History of infantry

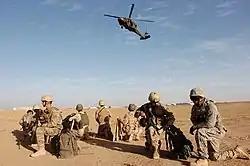
"United States and Iraqi Army infantry during the Iraq War."

In the Vietnam War, infantry has often depended on technology other than its own feet for delivery into battle. One such example is the United States Army's pioneering use of helicopters to deliver infantry quickly between key locations on the battlefield. Formations such as those now form a part of many armed forces and are referred to as airmobile infantry, and delivering infantry into battle on helicopters is known as an air assault.